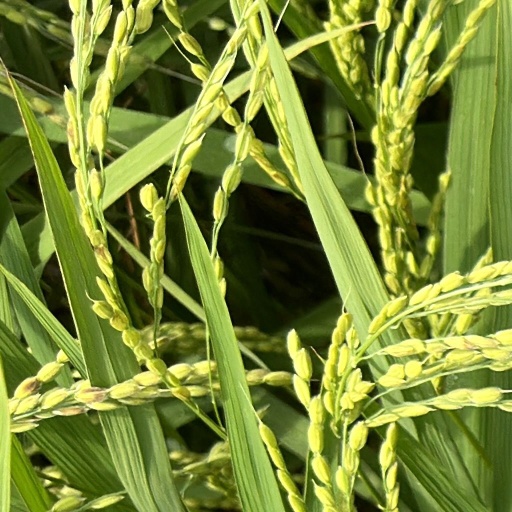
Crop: rice